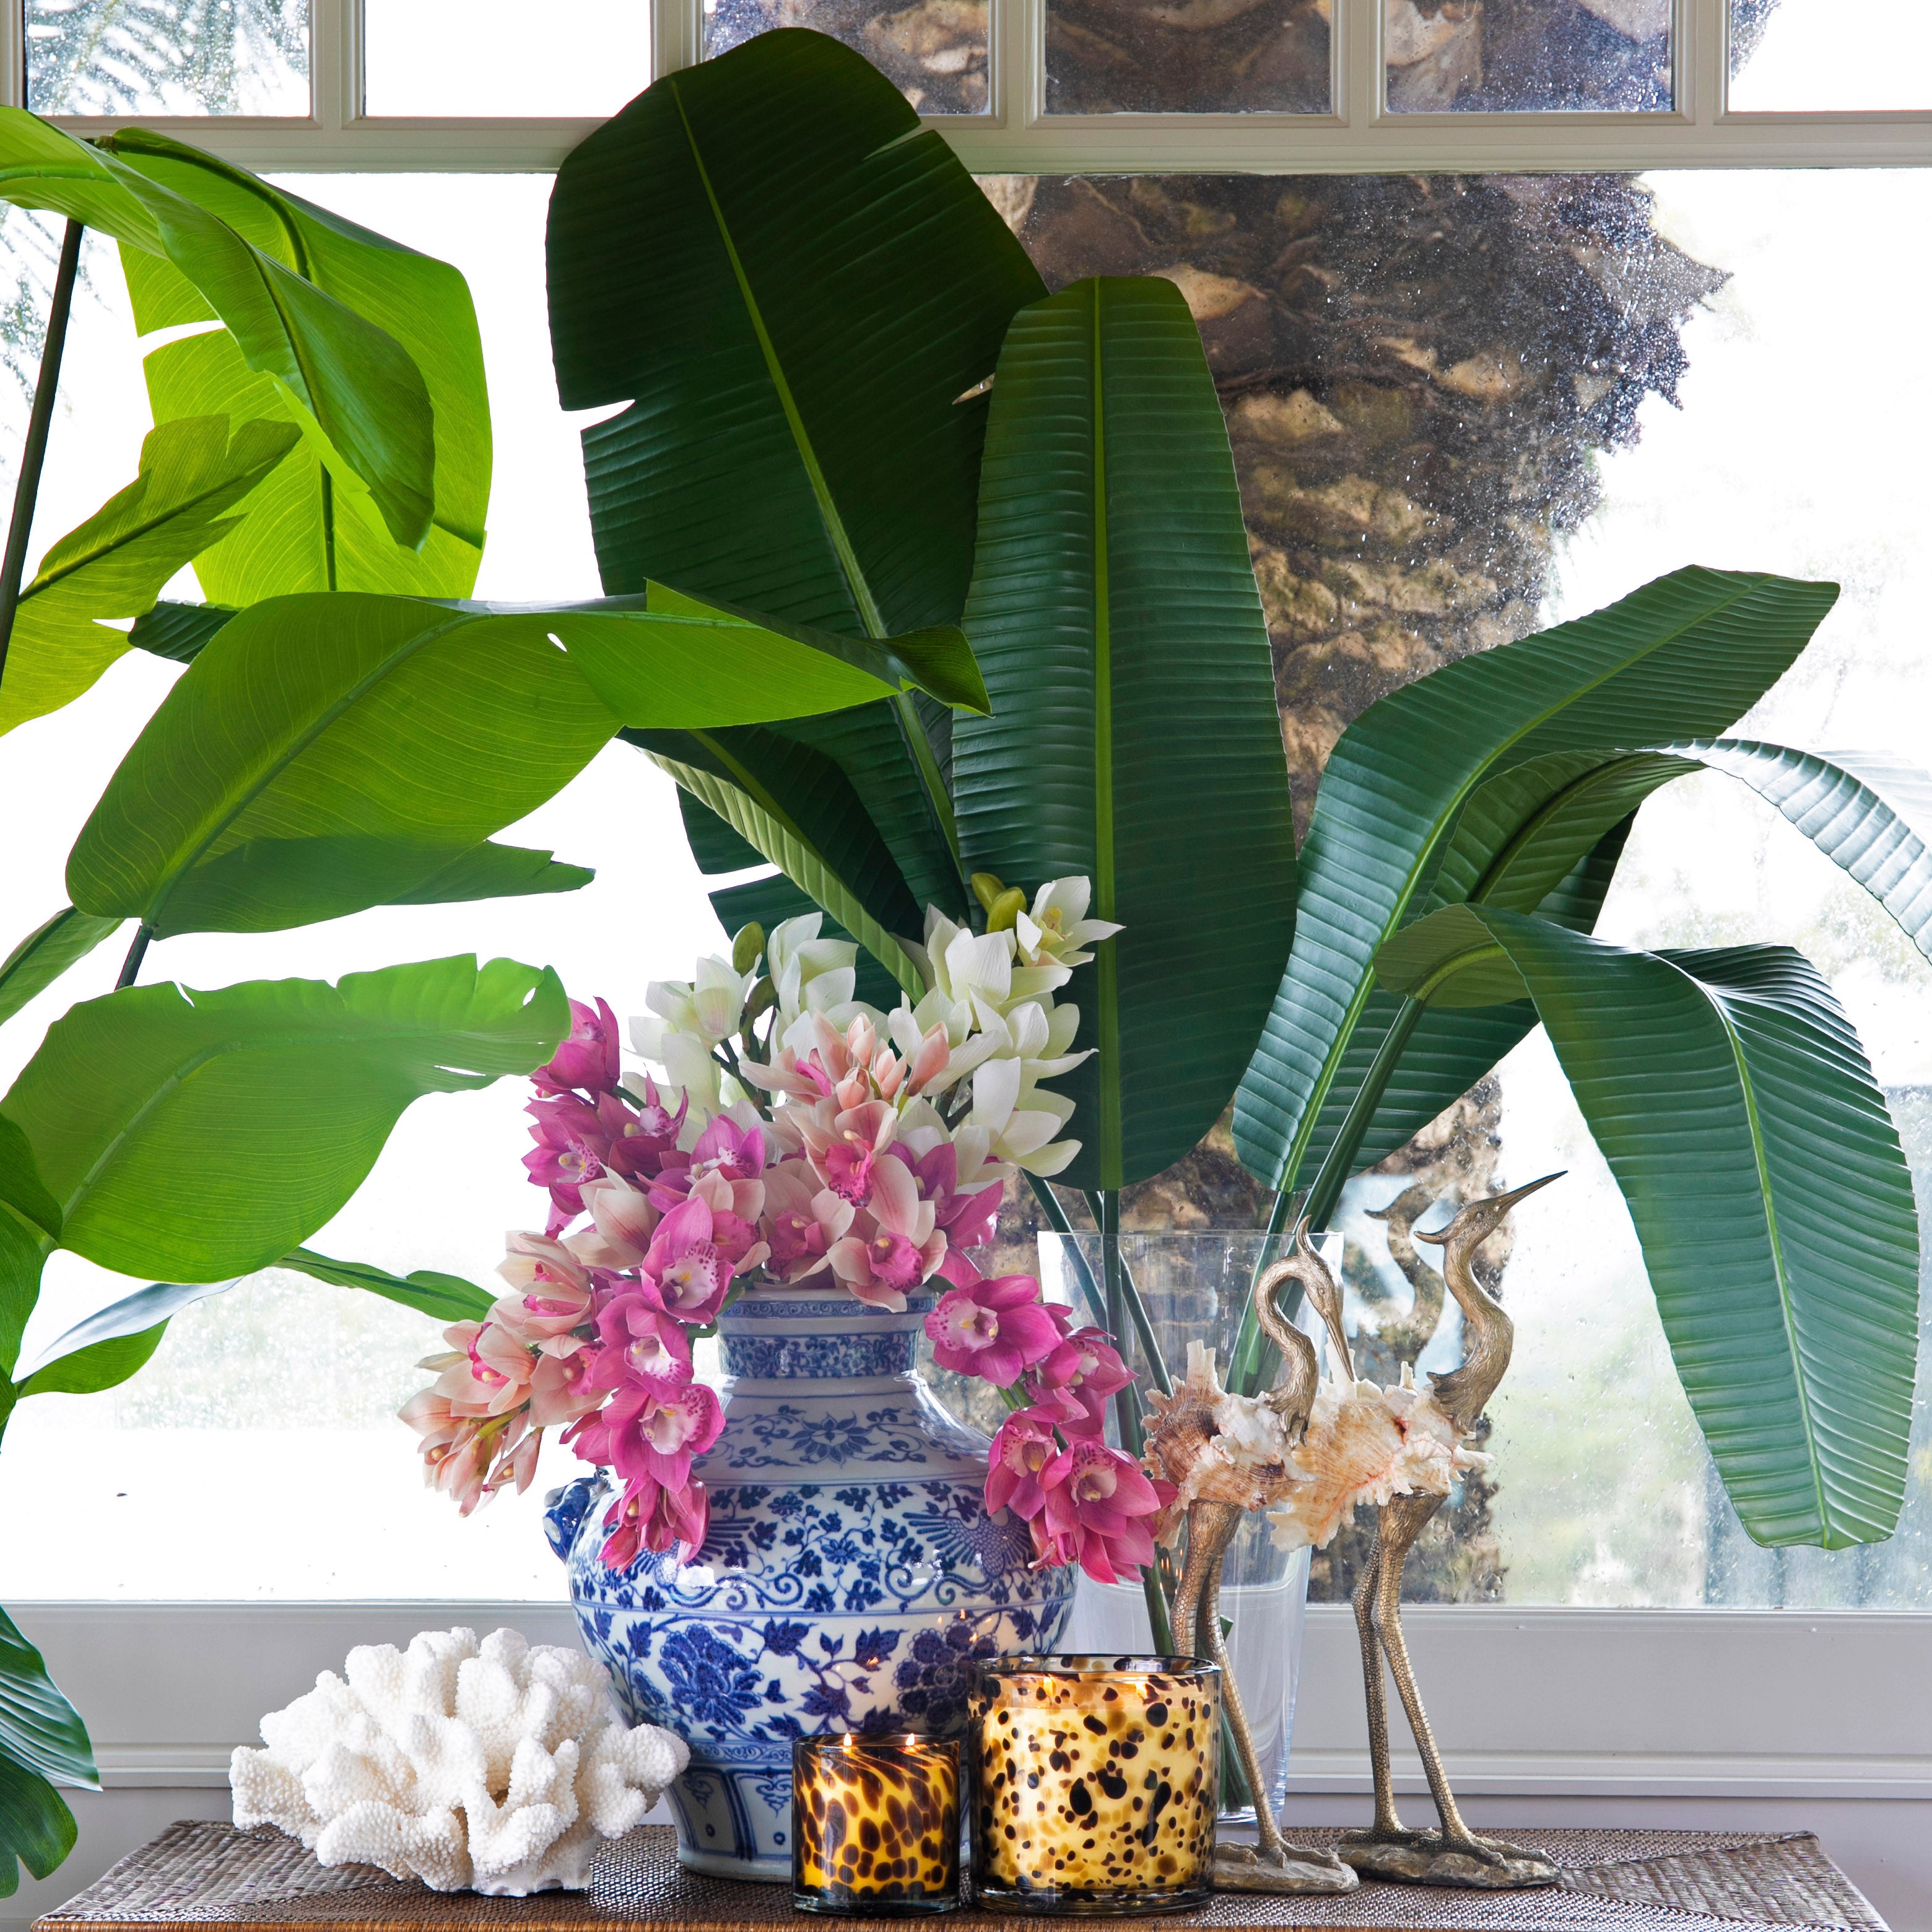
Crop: unknown
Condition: banana